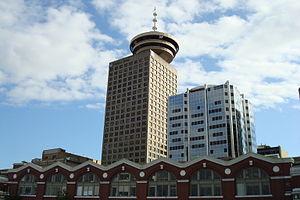
Vue du Harbour Centre de Vancouver depuis l'arrière de la gare
Harbour Centre est un gratte-ciel du quartier d'affaires de Vancouver, en Colombie-Britannique, au Canada. Disposant d'une tour d'observation à son sommet, sa structure est bien reconnaissable.